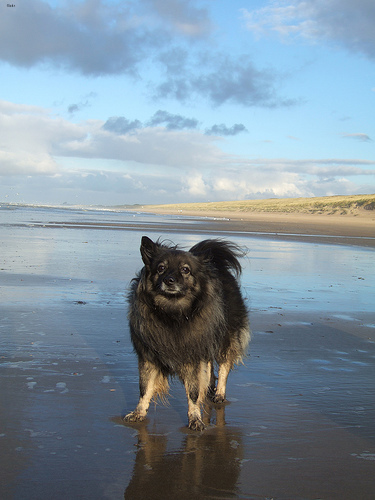
Animal: dog
Breed: keeshond